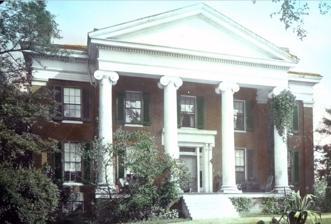
Building: Helm Place (Elizabethtown, Kentucky)
Country: United States of America
Year built: 1832
Historic house in Kentucky, United States Helm-Place.jpg United States historic place Helm Place U.S. National Register of Historic Places Show map of Kentucky Show map of the United States Location Elizabethtown, Kentucky , United States Coordinates 37°42′38″N 85°52′25″W / 37.71056°N 85.87361°W / 37.71056; -85.87361 Built 1832 Architectural style Greek Revival NRHP reference No. 76000895 Added to NRHP 1976 Helm Place is a white-columned, brick mansion built by John LaRue Helm in the 1830s, about one and a half miles north of the center of Elizabethtown, Kentucky . It was added to the National Register of Historic Places in 1976. In 1831, John LaRue Helm purchased the old homestead of his grandfather, Captain Thomas Helm, from his uncle Benjamin. The purchase included his father's home several miles outside of Elizabethtown. John then sold his father's home and some 500 acres to Reverend Charles J. Cecil and the Sisters of Loretto , who used the property to create a girls boarding school known as Bethlehem Academy. After that, John began construction of a new home called Helm Place on the site of Helm Station, a wooden stockade fort. Helm Station was one of three forts built by Thomas Helm in 1780s in the form of a triangle, each spaced one mile apart, to protect against Indian raids. The settlers built their homes in between the three forts, forming a small community that developed into Elizabethtown in the 1790s. See also United States portal LaRue family Benjamin Helm House Larue-Layman House National Register of Historic Places in Hardin County, Kentucky References